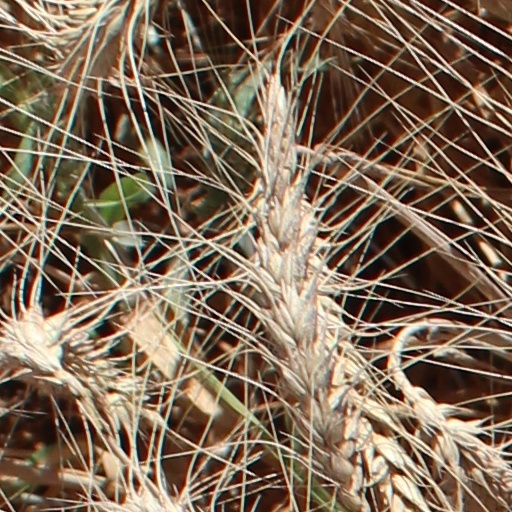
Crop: wheat